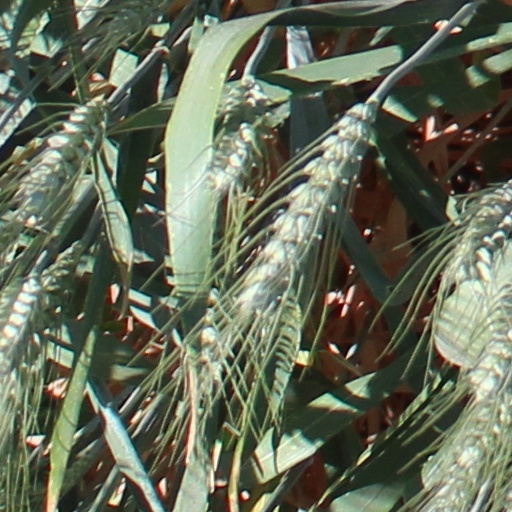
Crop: wheat